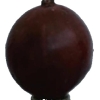
Label: gooseberry